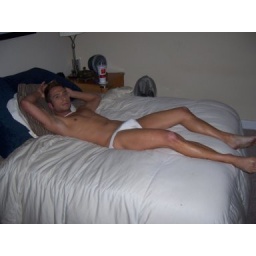
me white underware laying in bed